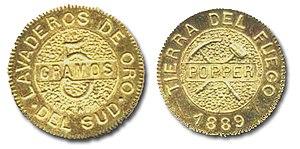
La péninsule El Páramo est une péninsule située sur la grande île de la Terre de Feu, elle s'avance dans la mer d'Argentine au sud de l'océan Atlantique. Elle est située administrativement dans le département de Río Grande, dans la province de Terre de Feu, Antarctique et Îles de l’Atlantique Sud, au sud de la Patagonie argentine. Elle possède des côte basses, sablonneuses et limoneuses, avec de nombreux cailloux. Elle présente des amplitudes de marées importantes. Elle ferme par le nord-est une vaste étendue d'eau peu profonde, la baie de San Sebastián.
Entre 1883 et 1906, la Terre de Feu connut une ruée vers l'or qui attira un grand nombre de Chiliens, d'Argentins et d'Européens dans l'archipel, parmi lesquels beaucoup de Dalmates. La ruée vers l'or permit l'établissement des premières villes de l'archipel et le développement économique de la ville de Punta Arenas. Une fois la ruée vers l'or terminée, la plupart des mineurs quittèrent l'archipel, alors que ceux qui restèrent se reconvertirent dans l'élevage d'ovins et dans la pêche. La population d'indiens Selknam déclina de manière importante durant cette période.